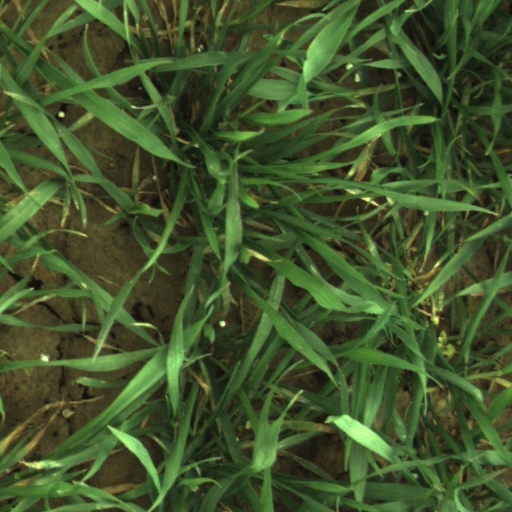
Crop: wheat